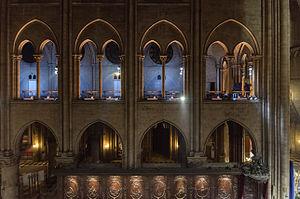
Cathédrale Notre-Dame de Paris
La cathédrale Notre-Dame de Paris, communément appelée Notre-Dame, est l'un des monuments les plus emblématiques de Paris et de la France. Elle est située sur l'île de la Cité et est un lieu de culte catholique, siège de l'archidiocèse de Paris, dédiée à la Vierge Marie.